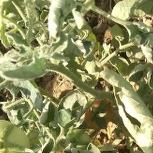
Crop: Tomato
Condition: virosis-d